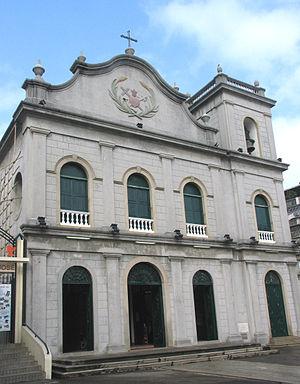
L'église Saint-Lazare est une des trois plus anciennes églises de Macao. Elle a été construite de 1557 à 1560.